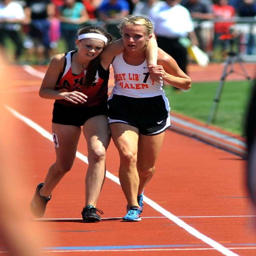
44 . when her opponent became injured in a race , this athlete helped her cross the finish line .